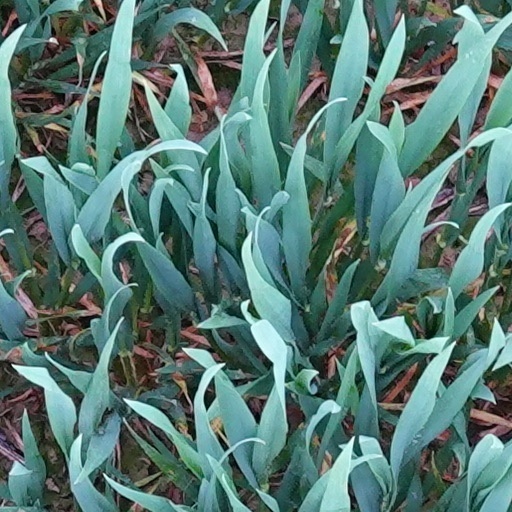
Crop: wheat